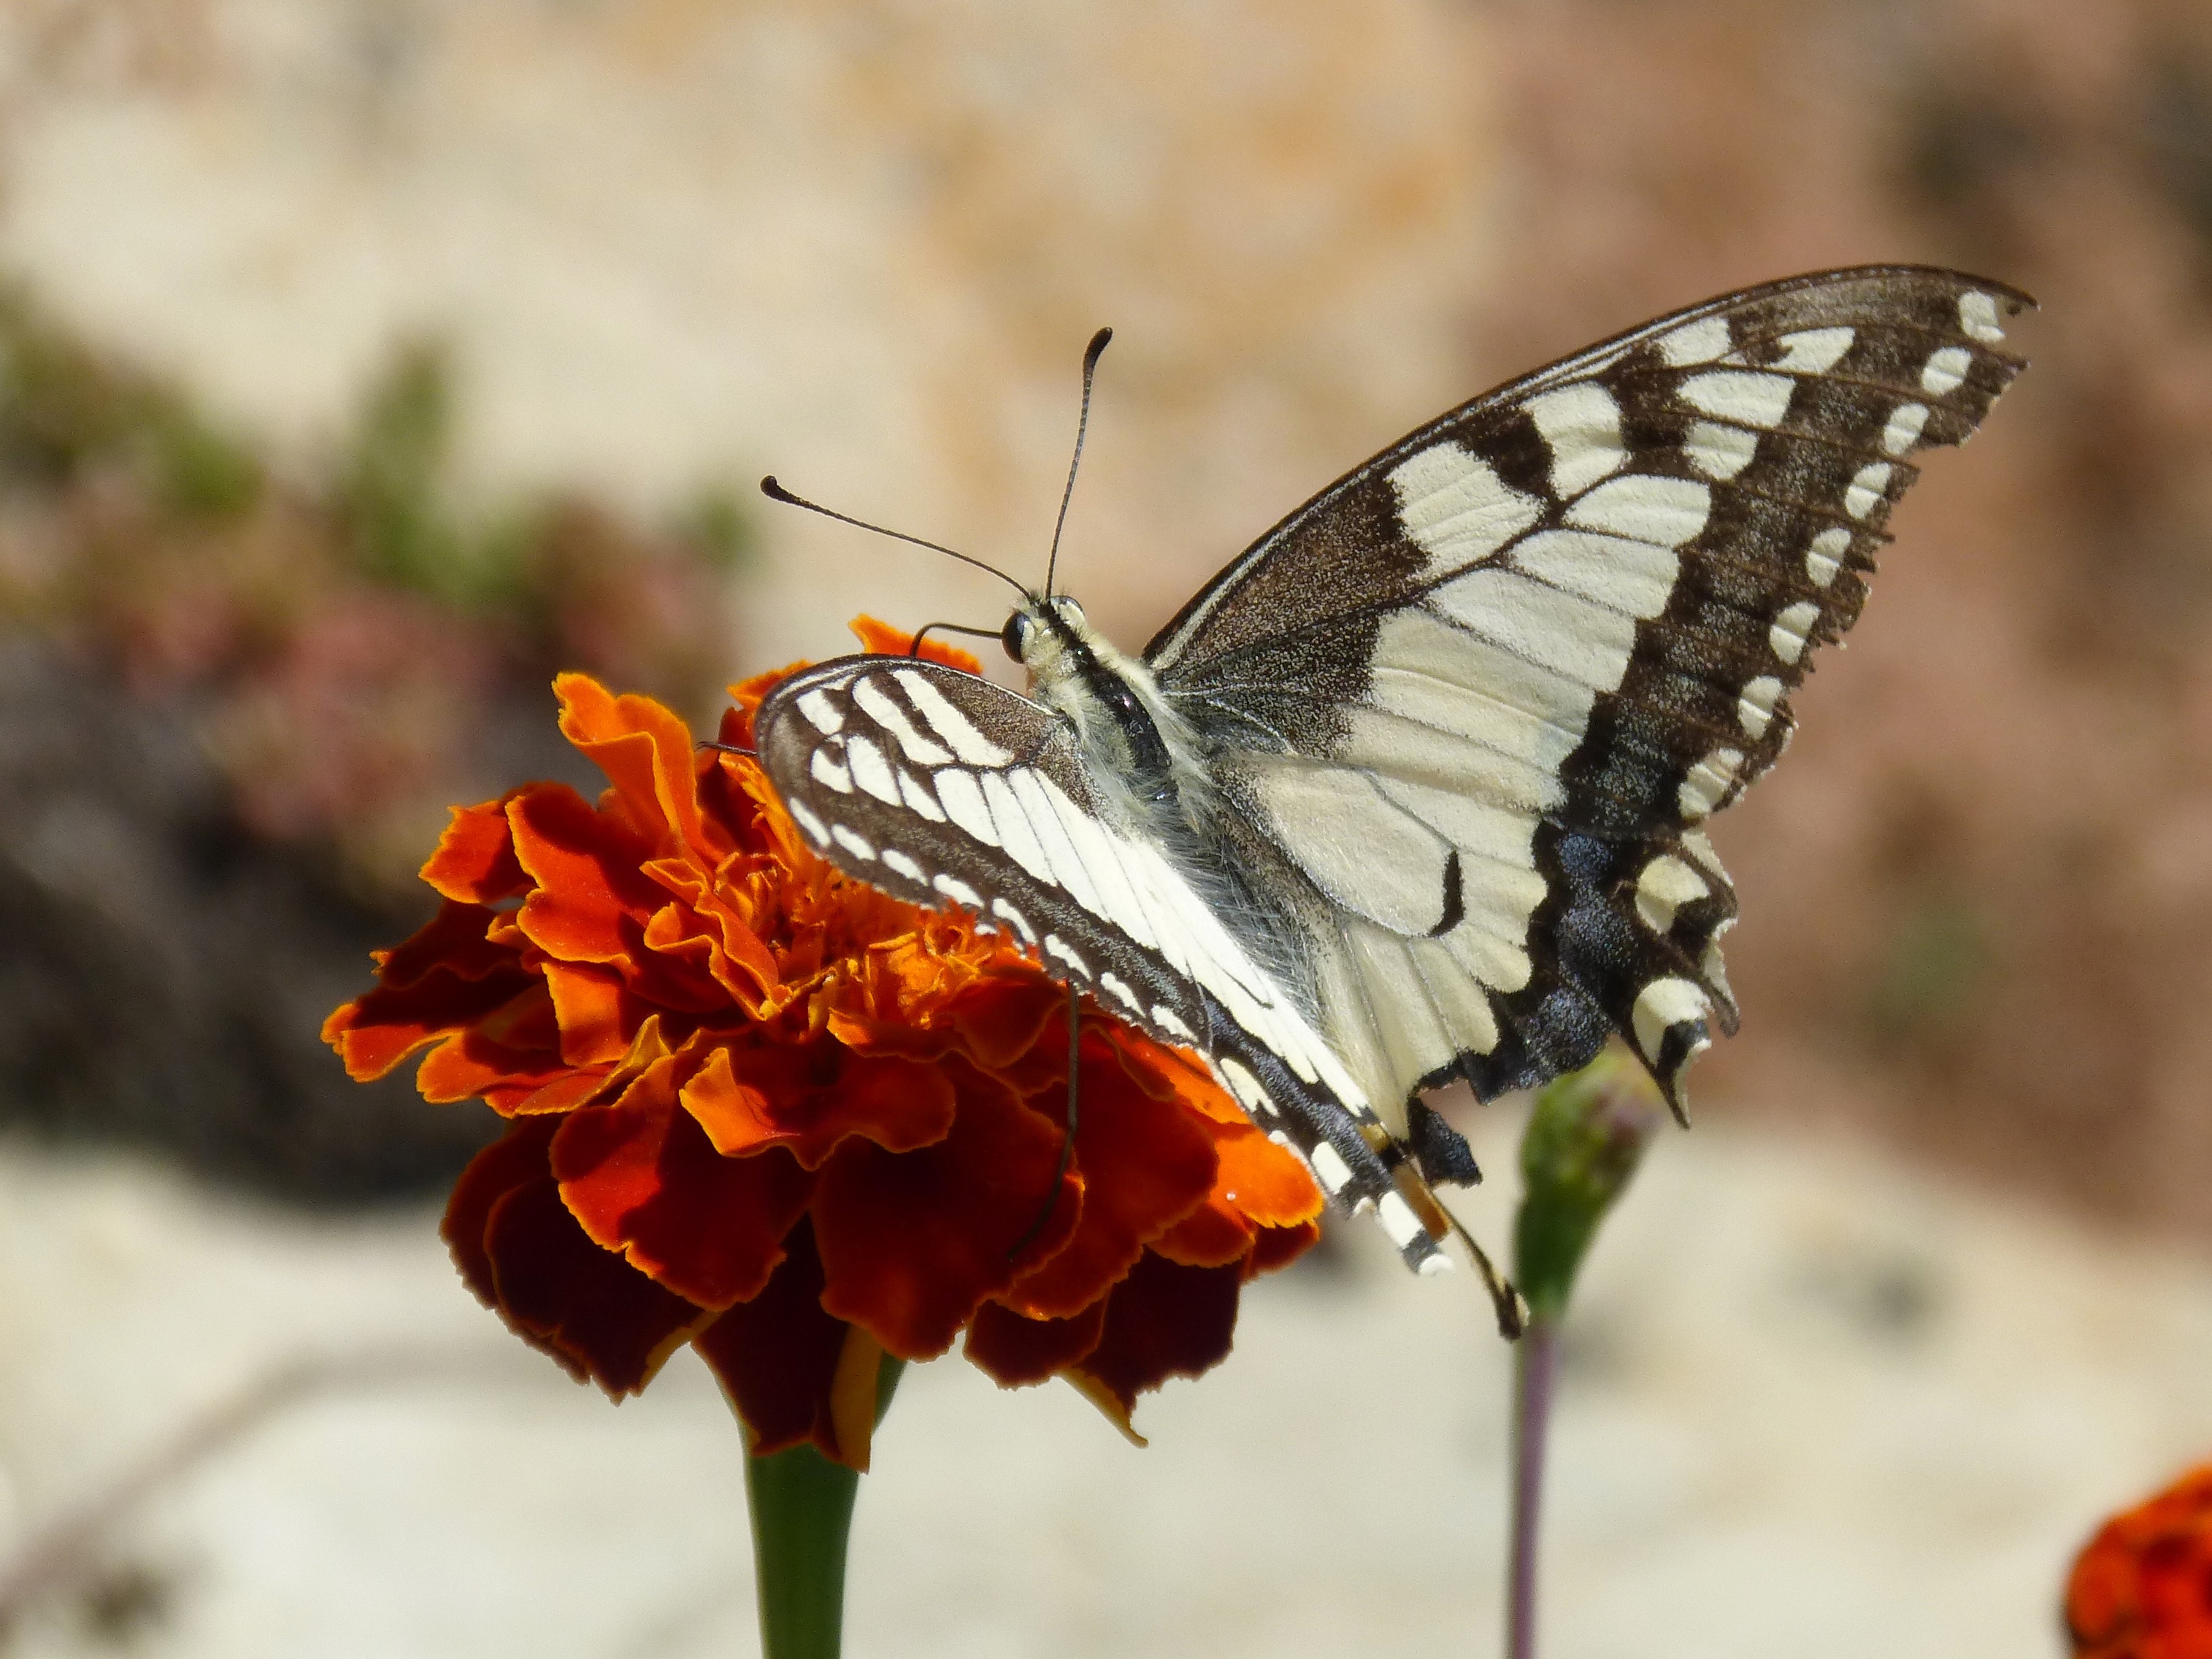
nature, wing, leaf, flower, petal, insect, butterfly, flora, fauna, invertebrate, close up, monarch butterfly, nectar, machaon, macro photography, arthropod, libar, papilio machaon, butterfly queen, pollinator, carnation moro, moths and butterflies, lycaenid, colias